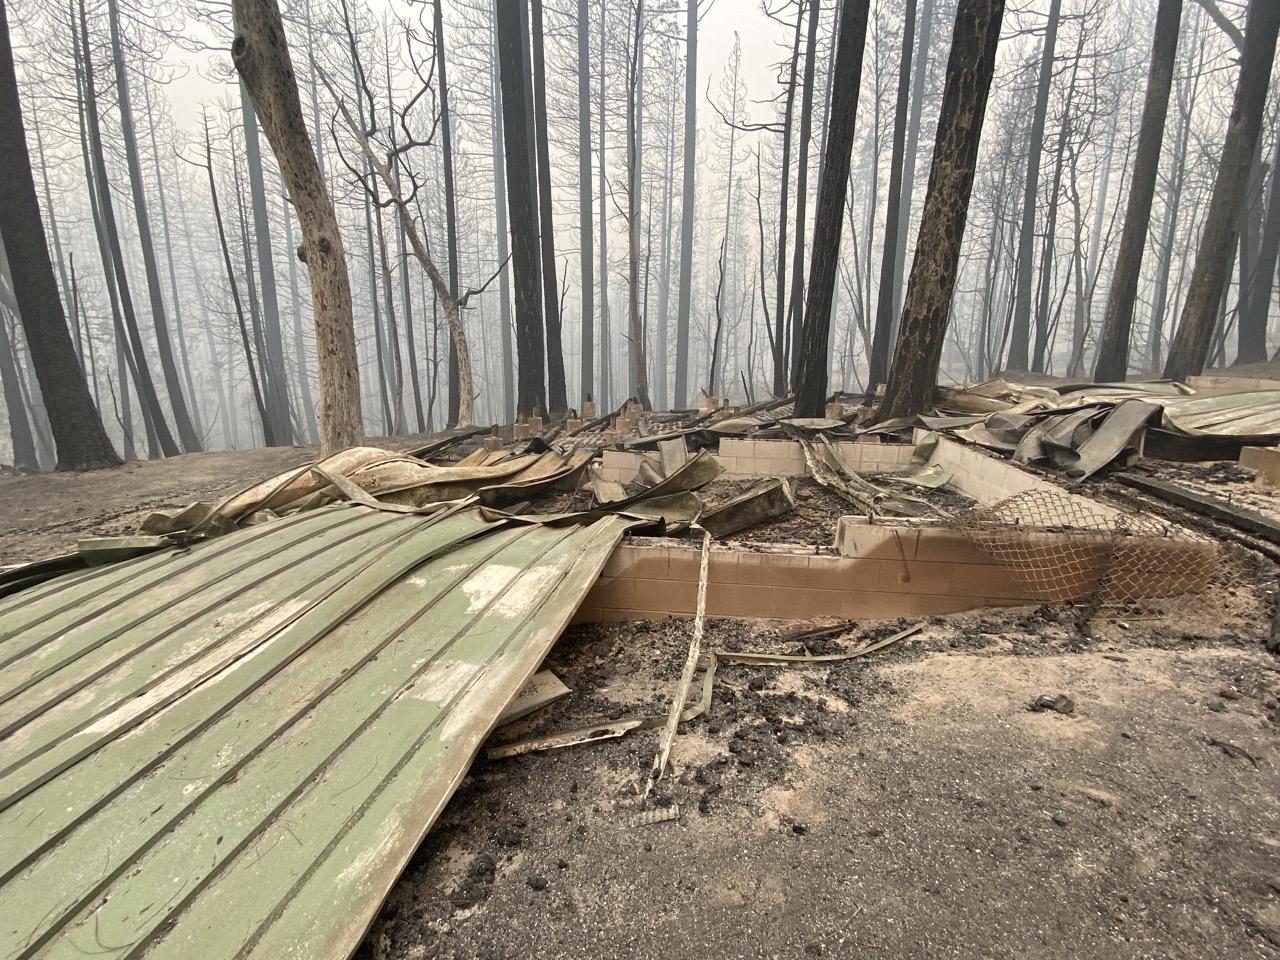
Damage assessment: destroyed